Jackie Wilson

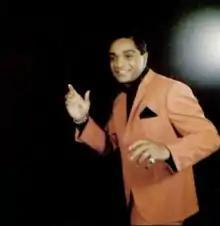
Wilson in 1966

Shortly before Wilson signed a solo contract with Brunswick, Al Green died suddenly and unexpectedly. Green's business partner Nat Tarnopol took over as Wilson's manager (and ultimately rose to president of Brunswick). Wilson's first single was released, "Reet Petite" (from his first album "He's So Fine"), which became a modest R&B success (many years later, an international smash hit). "Reet Petite" was co-written by future Motown Records founder Berry Gordy Jr. (another former boxer who was a native son of Detroit), with partner Roquel "Billy" Davis (using the pseudonym Tyran Carlo) and Gordy's sister Gwendolyn. The trio composed and produced six additional singles for Wilson: "To Be Loved", "I'm Wanderin, "We Have Love", "That's Why (I Love You So)", "I'll Be Satisfied", and Wilson's late-1958 signature song, "Lonely Teardrops", which peaked at No. 7 on the pop charts, ranked No. 1 on the R&B charts in the U.S., and established Wilson as an R&B superstar known for his extraordinary, operatic multi-octave vocal range. Wilson's "Lonely Teardrops" sold over one million copies and was awarded a gold disc by the RIAA.